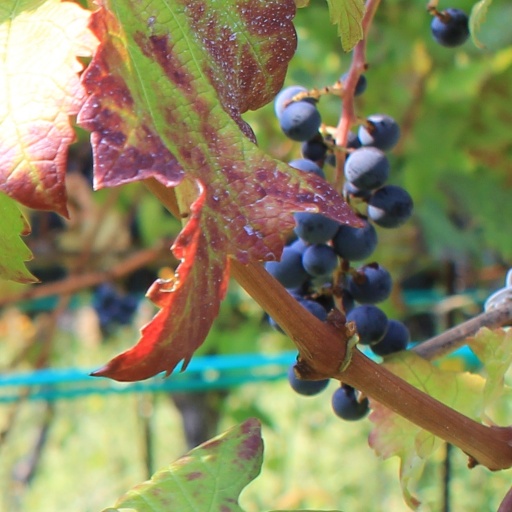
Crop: grape